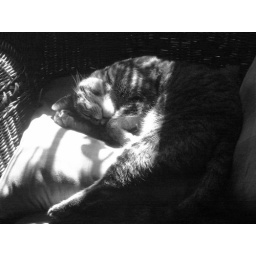
My cat sleeping in the sun.